Ismail Marzuki Park

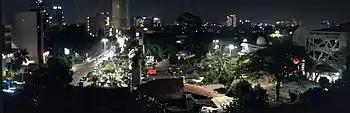

Within the complex, there are also educational institutions such as the Jakarta Arts Institute (IKJ), the HB Jassin Literary Documentation Center, and the Jakarta Planetarium. There is also a large food court within the complex. Cultural performances often take place in this cultural center, including dance, drama, and music performances, poetry reading, sculpture, painting and art exhibitions, and film festival screenings.